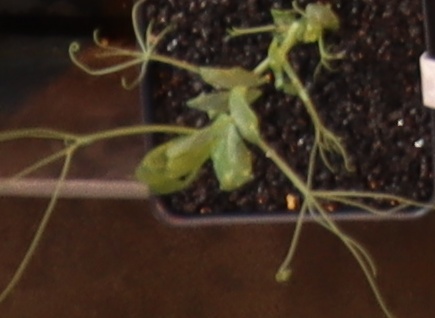
Label: Field Pea